Noach

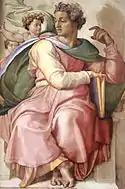
"Isaiah" (1509 fresco by Michelangelo in the Sistine Chapel)

The "Kitzur Shulchan Aruch" read the words of Genesis 9:5, "And surely your blood of your lives will I require," to refer to "foolish pietists" who needlessly endanger their lives by refusing to be healed on the Sabbath. The "Kitzur Shulchan Aruch" taught that one overrides the Shabbat as well as other commandments (except for idol worship, incest, and murder) if there is danger to life and one who hastens to disregard the Sabbath for an ill person who is in danger is praiseworthy.